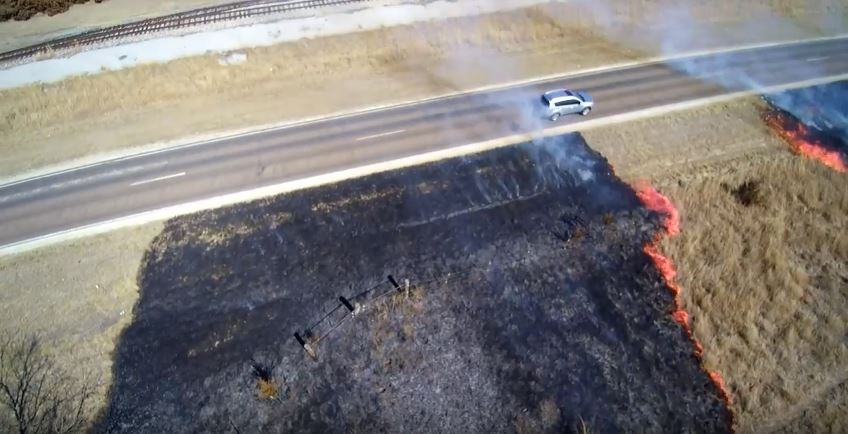
Fire: yes
Smoke: yes